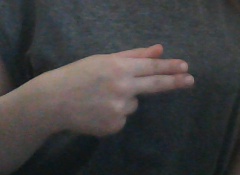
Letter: ghain